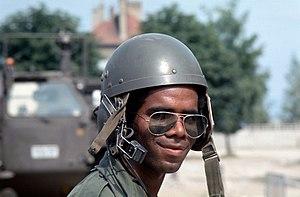
Le casque modèle 1951 est un ancien casque militaire utilisé par l'armée française. Il a été emblématique de la guerre d'Algérie. Il a remplacé une série de casques utilisés pendant la Seconde Guerre mondiale, notamment le casque modèle 1945 et le casque M1.